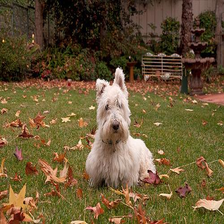
Species: dog
Breed: scottish terrier